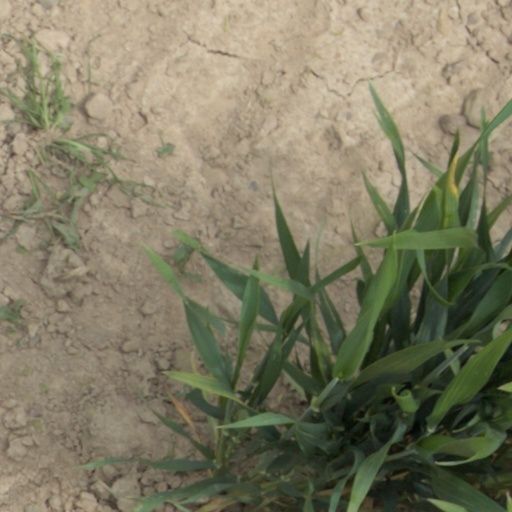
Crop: wheat